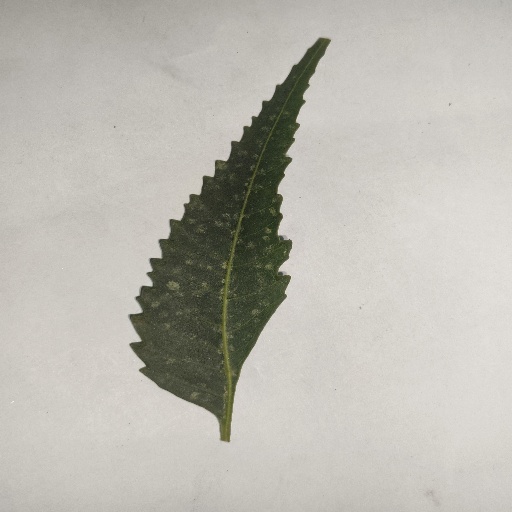
Species: Neem
Leaf condition: Powdery Mildew